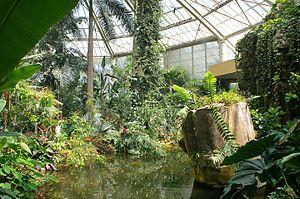
Point névralgique du parc, la serre, d'une superficie de 7 000 mètres carrés pour 25 m de haut, une des plus grandes d'Europe, compte sept espaces distincts.
Le parc Phœnix est un parc botanique et zoologique situé à Nice, dans le département des Alpes-Maritimes, en France.